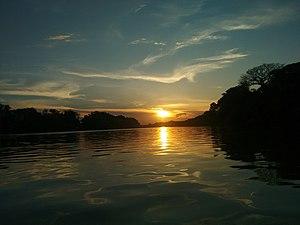
Le río Guayabero est une rivière de Colombie et un affluent du río Guaviare, donc un sous-affluent de l'Orénoque.